Answer in natural language. Is Window (marked A) behind beds shadow with a blue floor (marked B)? Choose between the following options: no or yes
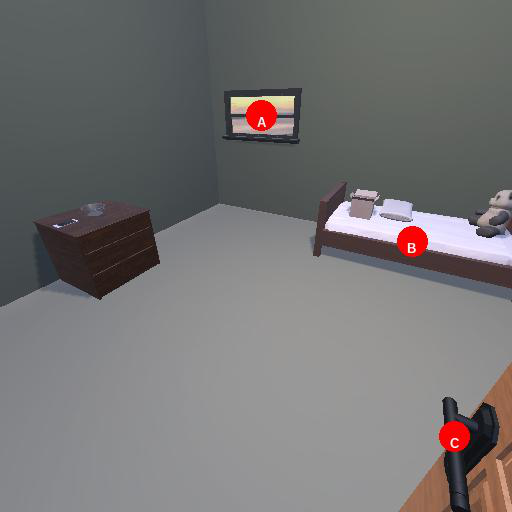
<answer>yes</answer>